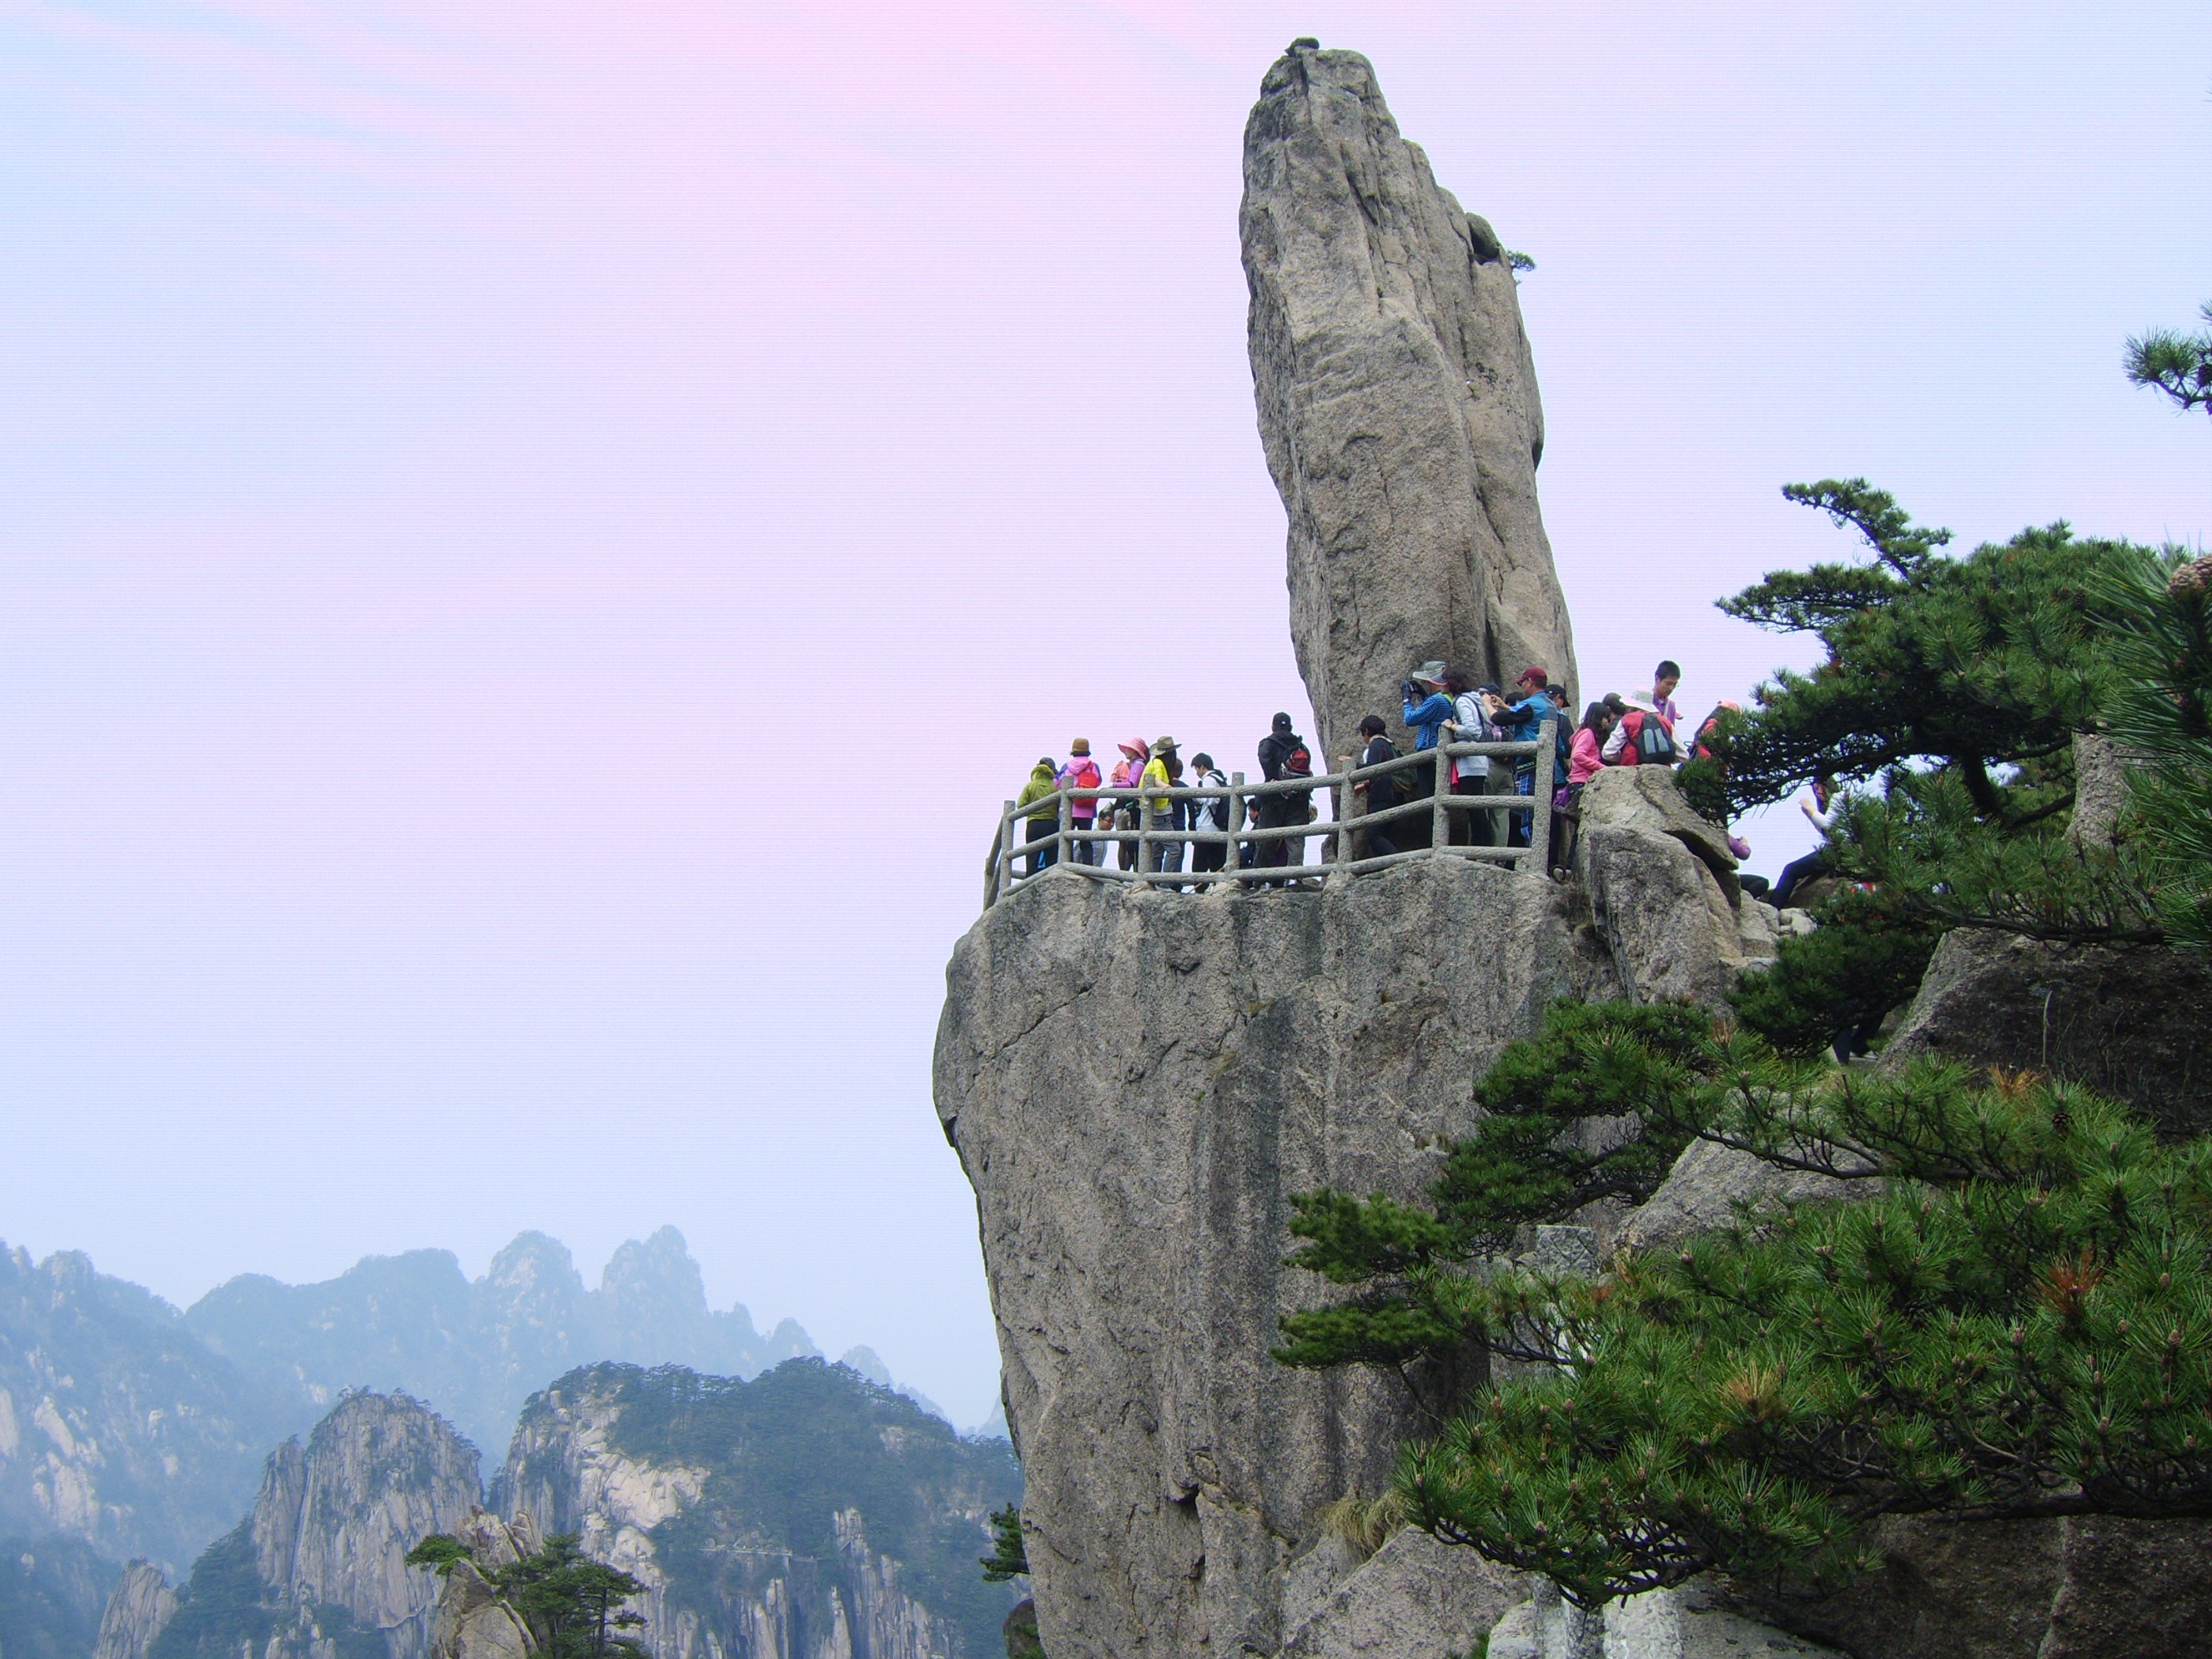
rock, mountain, adventure, monument, vacation, cliff, tower, landmark, climbing, tourism, terrain, candlestick rock, sulfuric acid